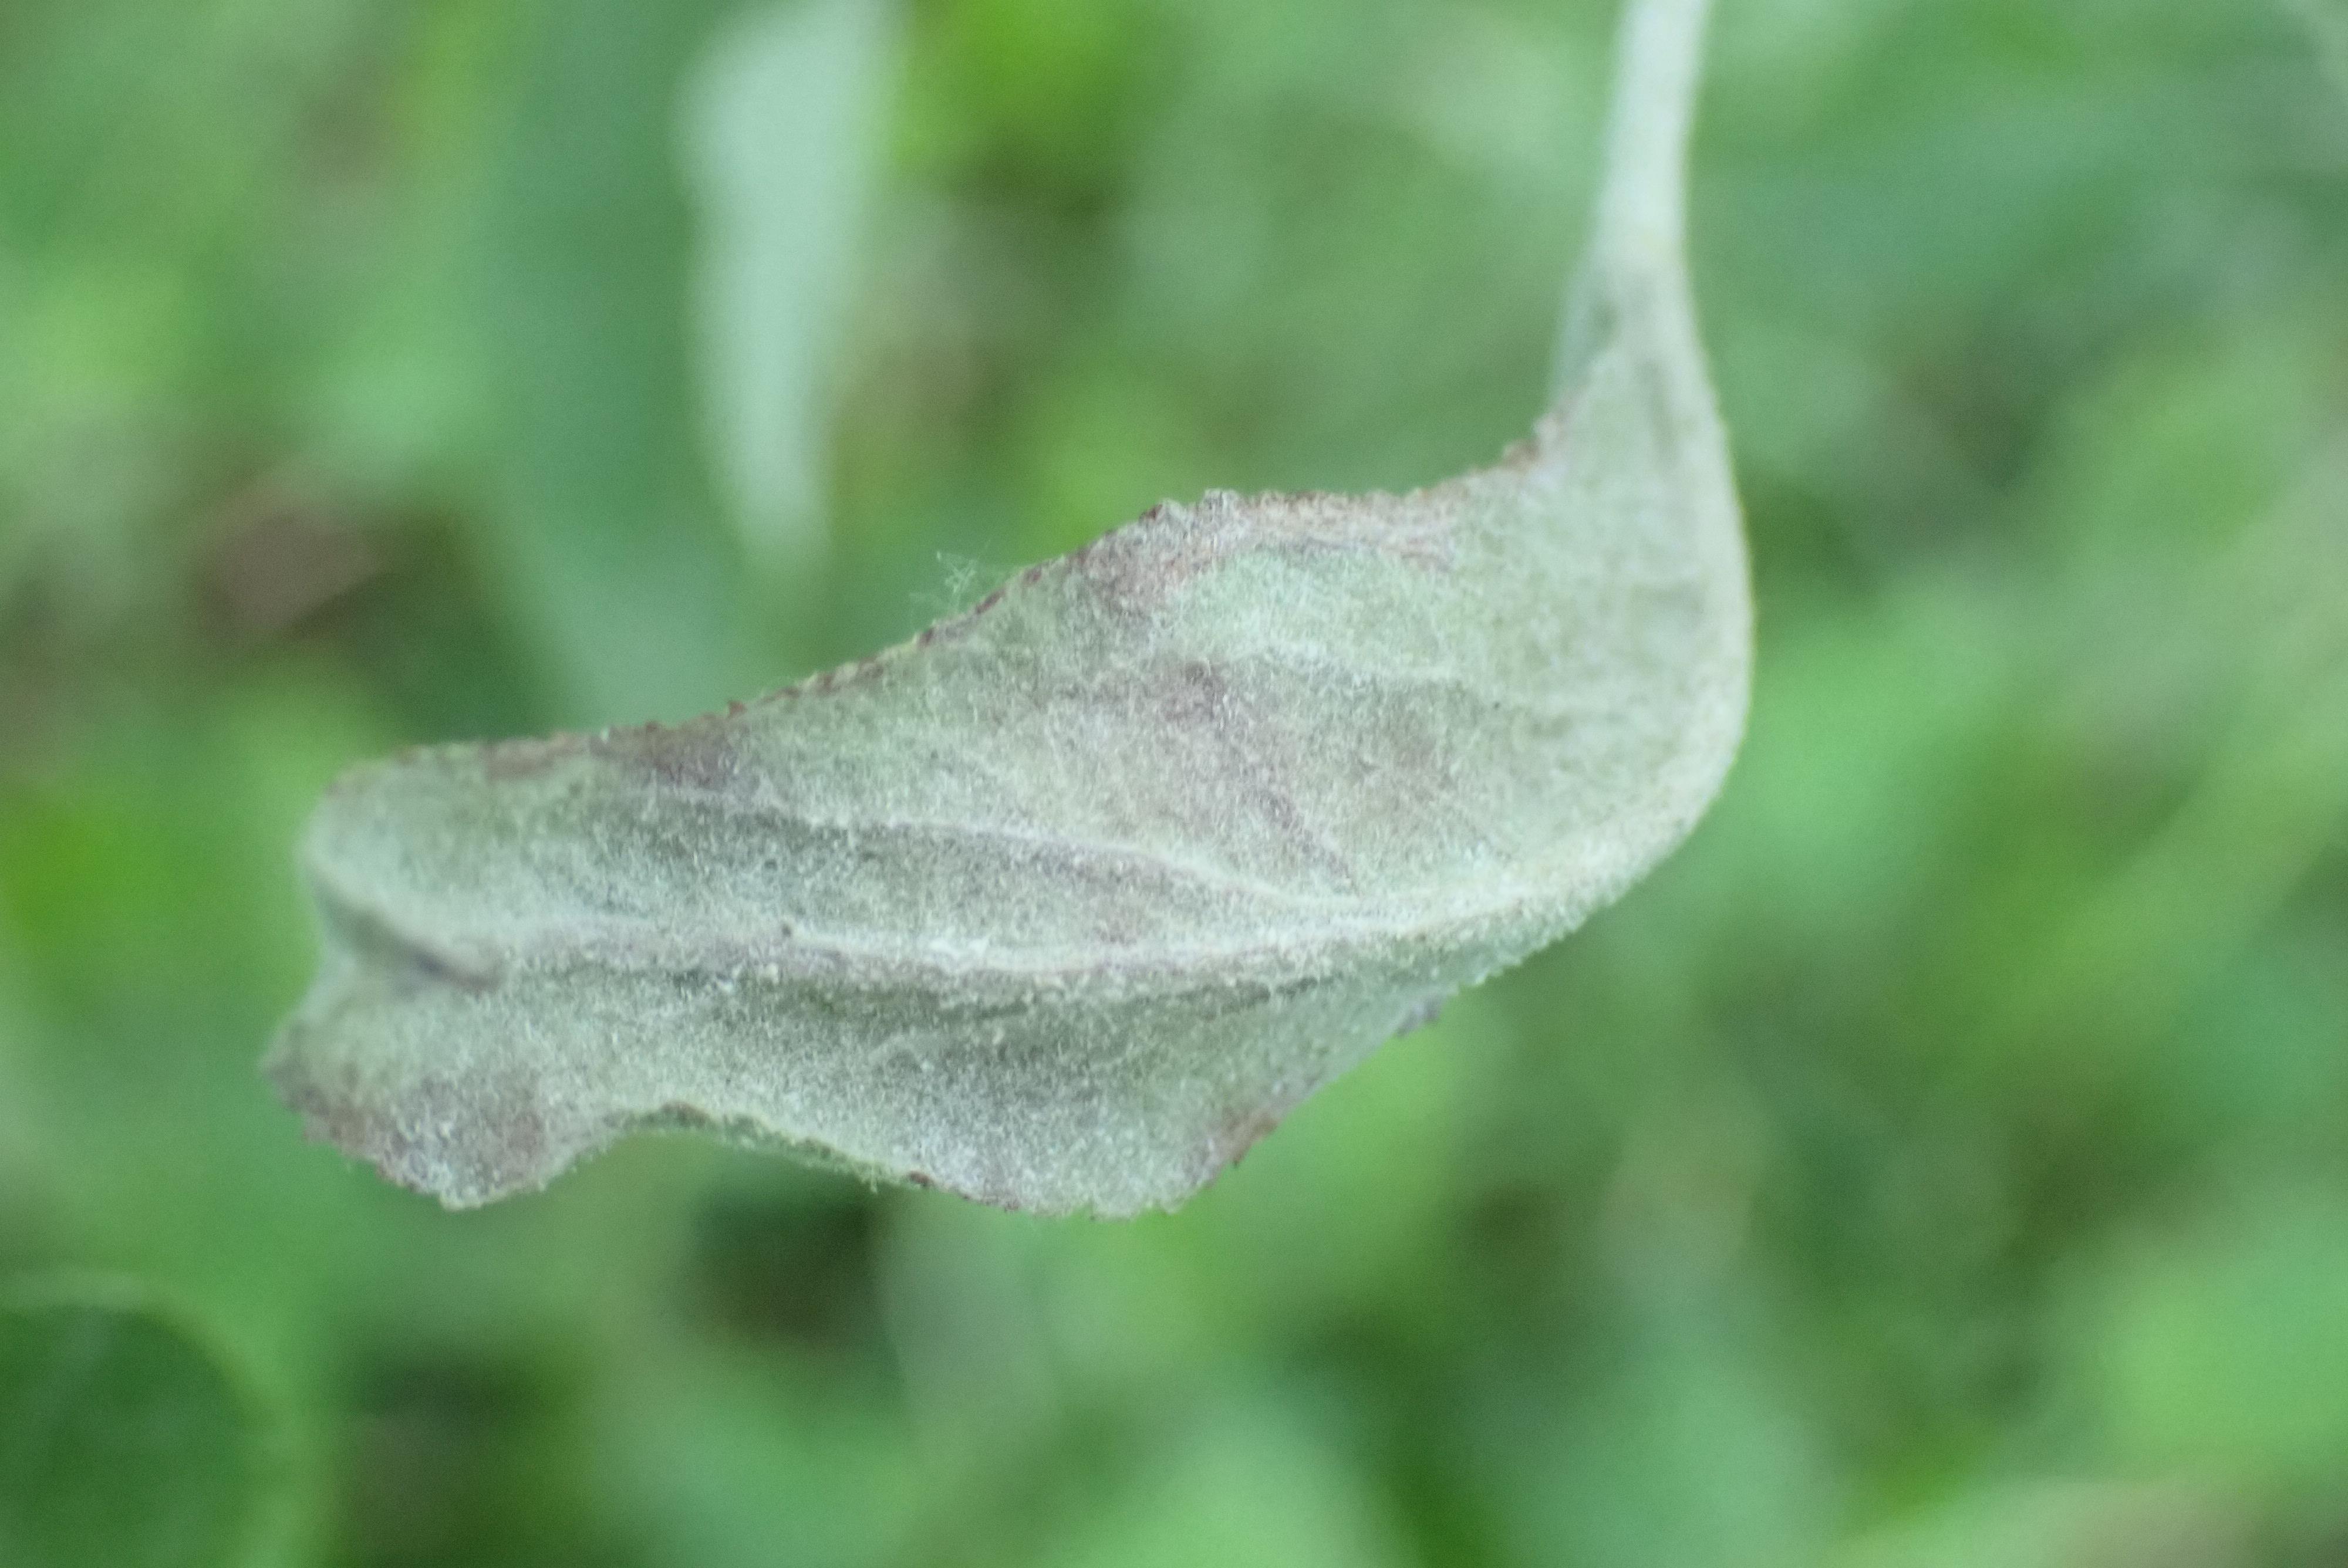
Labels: powdery_mildew